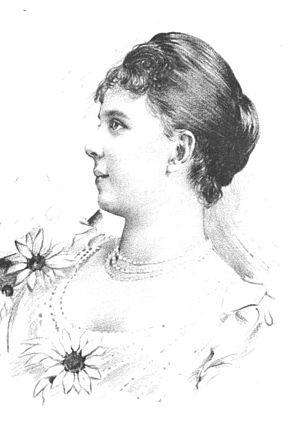
Irene von Chavanne était une cantatrice alto autrichienne.